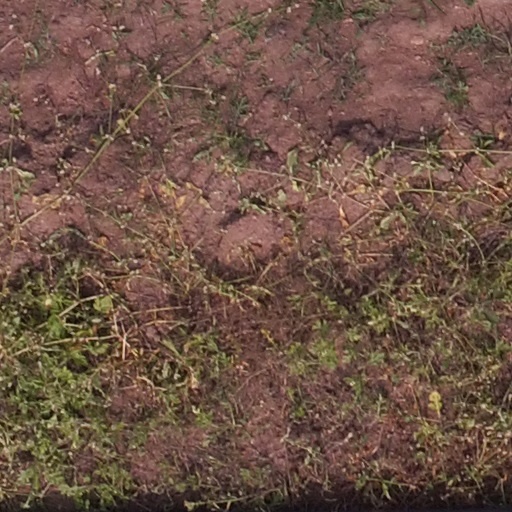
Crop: maize; corn